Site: brandenburg
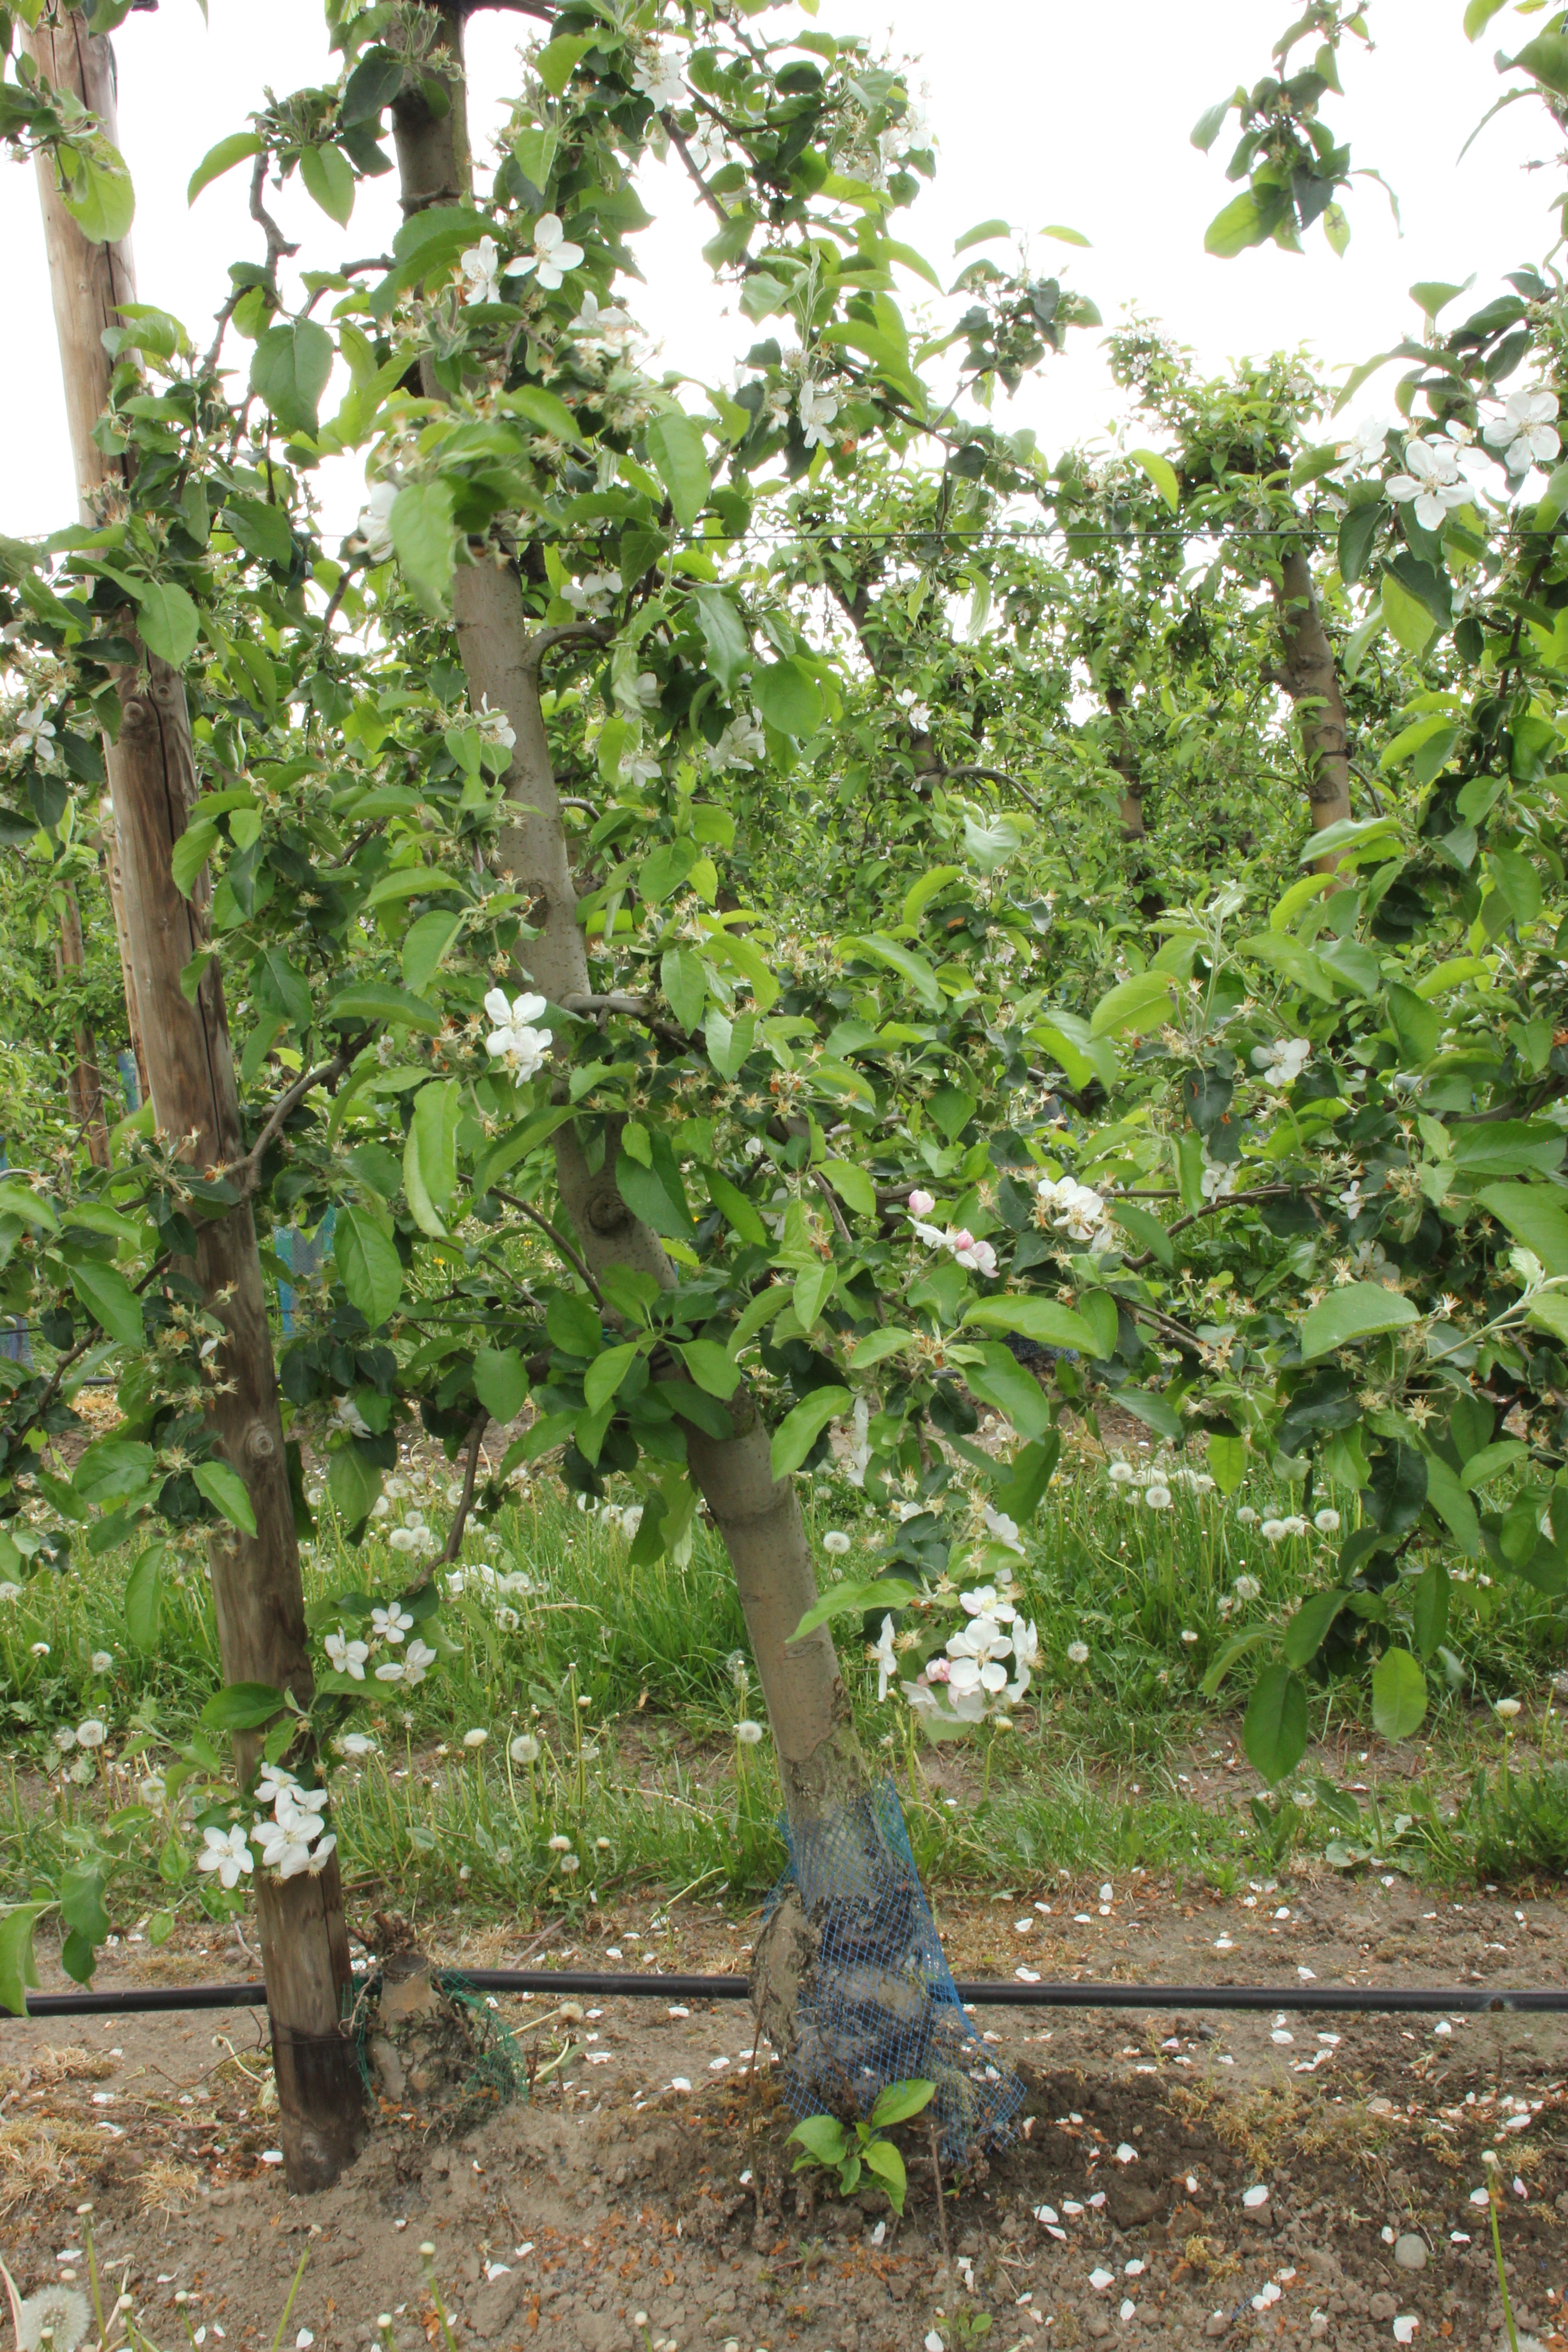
Growth stage (BBCH 67): Flowering